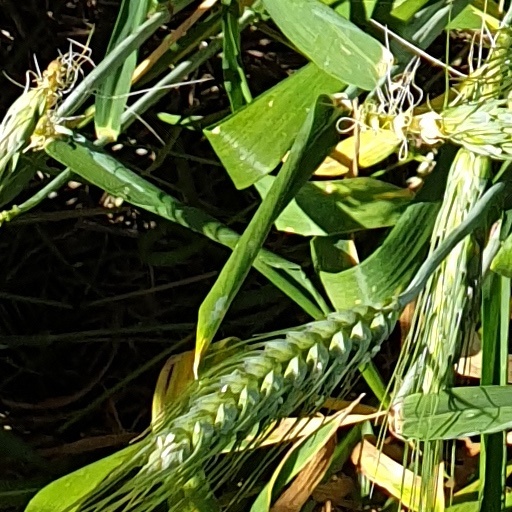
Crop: wheat